Marie Thérèse Louise of Savoy, Princesse de Lamballe

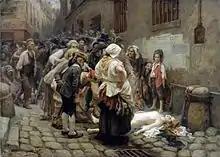
"Death of the Princess de Lamballe", by Leon Maxime Faivre in 1908(Musée de la Révolution française)

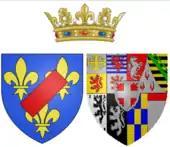

On 3 September 1792, Marie Thérèse and Madame de Tourzel were taken out to a courtyard with other prisoners, waiting to be taken to the tribunal. She was brought before a hastily assembled tribunal which demanded she "take an oath to love liberty and equality and to swear hatred to the King and the Queen and to the monarchy". She agreed to take the oath to liberty but refused to denounce the king, queen, and monarchy. Her trial was summarily ended with the words ""emmenez madame"" ("take madame away"). She was in the company of Madame de Tourzel until she was called into the tribunal, and the exact wording of the summary trial is stated to have consisted of the following swift interrogation: